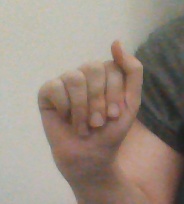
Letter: saad